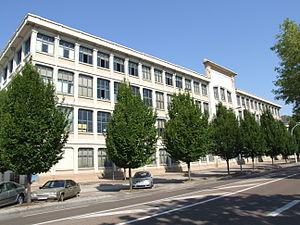
Ancienne usine Peugeot, Dijon, Bourgogne, France
Terrot est une entreprise de construction d'engins mécaniques, fondée en 1887 par Charles Terrot à Dijon, filiale à l'origine de la société allemande, co-fondée à Cannstatt en Allemagne en 1862 avec Wilhelm Stücklen, spécialisée dans les métiers à tricoter.
Dijon est une commune française, préfecture du département de la Côte-d'Or et chef-lieu de la région Bourgogne-Franche-Comté. Elle se situe entre le bassin parisien et le bassin rhodanien, sur l'axe Paris-Lyon-Méditerranée, à 310 kilomètres au sud-est de Paris et 190 kilomètres au nord de Lyon.